P. Surya Prakash

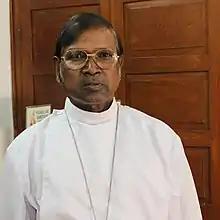

Bishop Emeritus P. Surya Prakash was the fifth Bishop-in-Karimnagar Diocese of the Church of South India. from 2007 through 2014 and occupied the "Cathedra" in Karimnagar's Wesley Cathedral. He retired on account of superannuation in 2014 following which the Church of South India Synod headquartered in Chennai appointed a successor to him in 2015.